James Ellroy

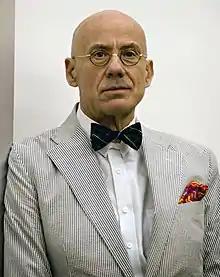
Ellroy at the "LA Times" Festival of Books, April 2009

While his early novels earned him a cult following and notice among crime fiction buffs, Ellroy earned much greater success and critical acclaim with the L.A. Quartet"—The Black Dahlia", "The Big Nowhere", "L.A. Confidential", and "White Jazz". The four novels represent Ellroy's change of style from the tradition of classic modernist noir fiction of his earlier novels to what has been classified as postmodern historiographic metafiction. "The Black Dahlia", for example, fused the real-life murder of Elizabeth Short with a fictional story of two police officers investigating the crime.